Sphecius speciosus

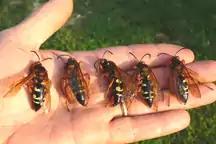
Five female eastern cicada killers, "Sphecius speciosus"

Adult eastern cicada wasps are large, long, robust wasps with hairy, reddish, and black areas on their thoraces (middle parts), and black to reddish brown abdominal (rear) segments that are marked with light yellow stripes. The wings are brownish. Coloration superficially resembles that of some yellowjacket and hornet species. The females are somewhat larger than the males, and both are among the largest wasps seen in the Eastern United States, their unusual size giving them a uniquely fearsome appearance. European hornets ("Vespa crabro") are often mistaken for eastern cicada killers, though at about long, they are smaller than the largest cicada killers. The males are smaller than the females because they are not given as much larval food; since females must carry the cicadas they have killed to a burrow for nesting, they benefit from being larger, and are given more food as larvae.